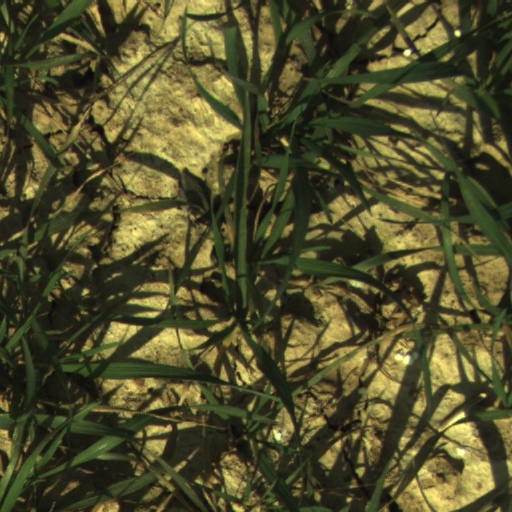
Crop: wheat